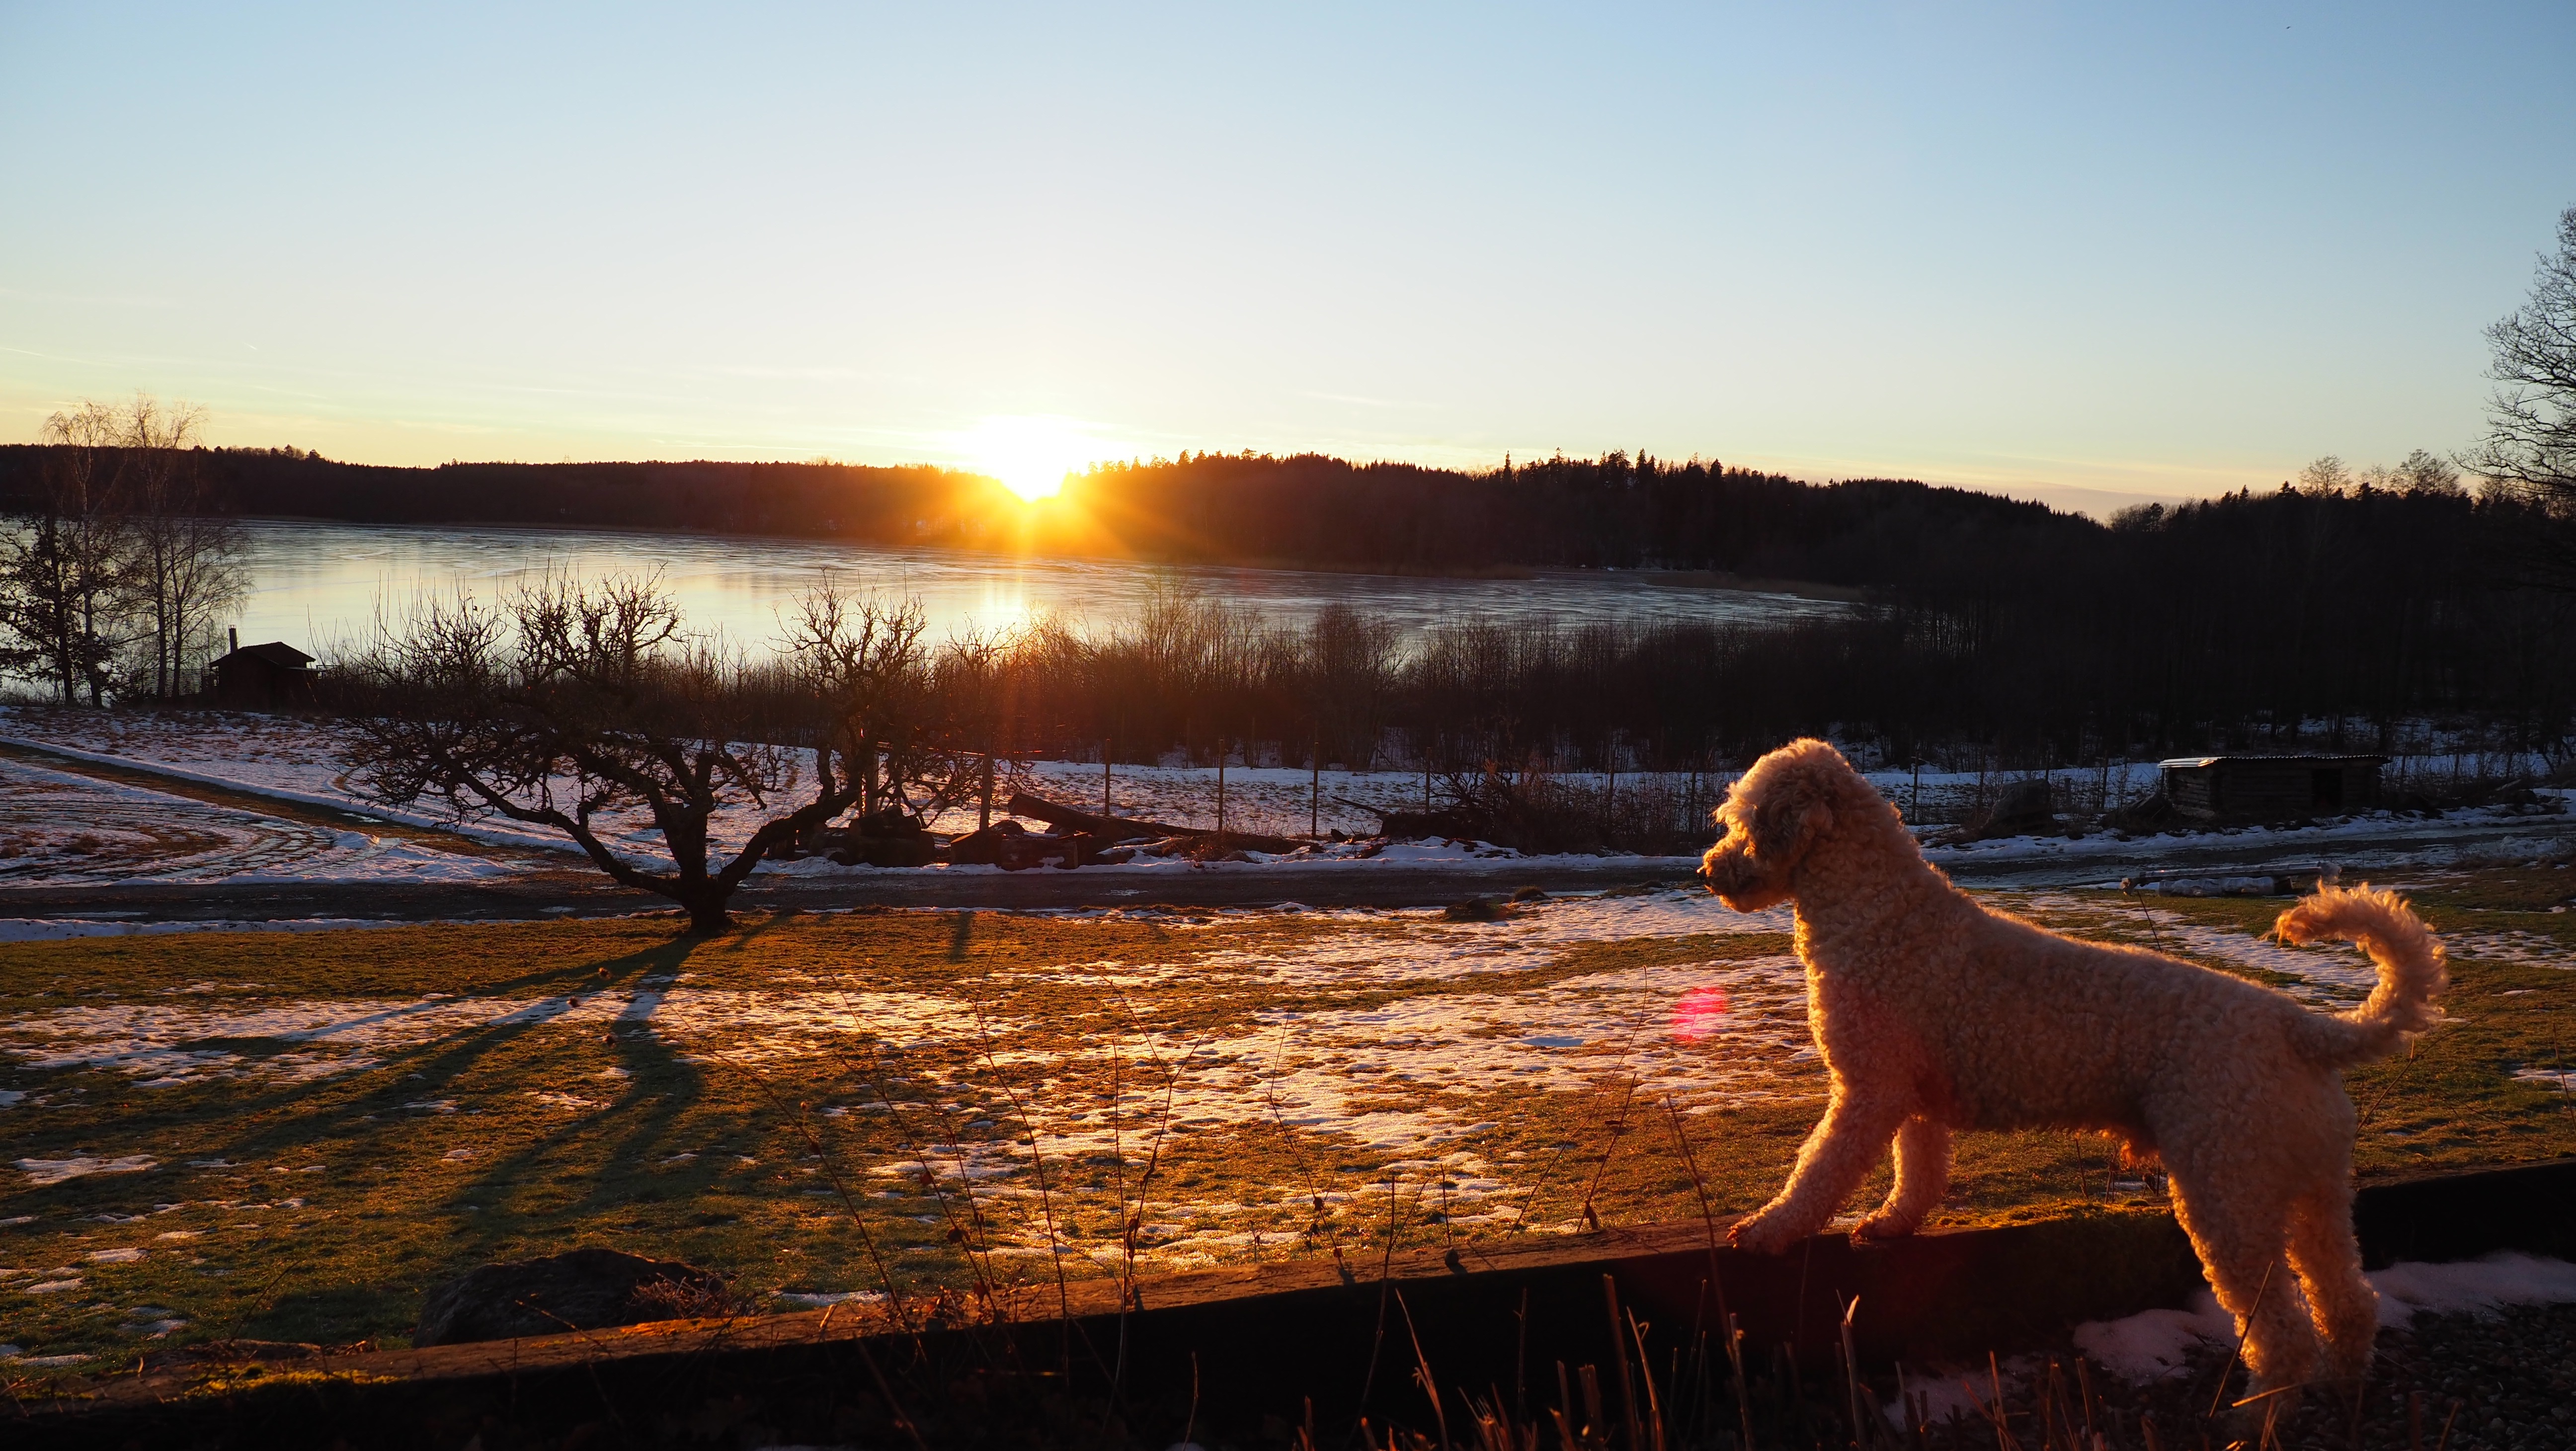
sea, wilderness, sunrise, sunset, countryside, morning, dawn, dog, river, dusk, evening, pet, reflection, autumn, season, poodle, landscapes